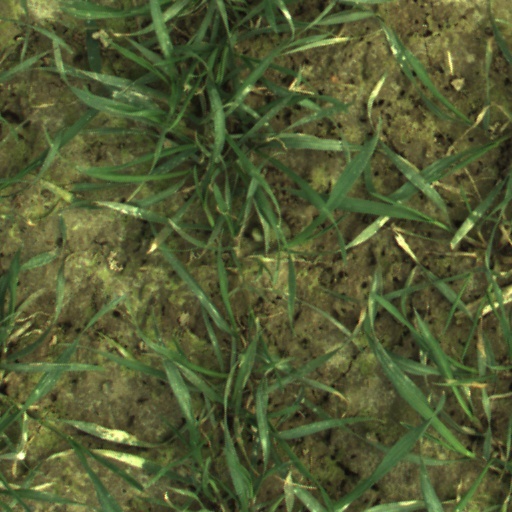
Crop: wheat